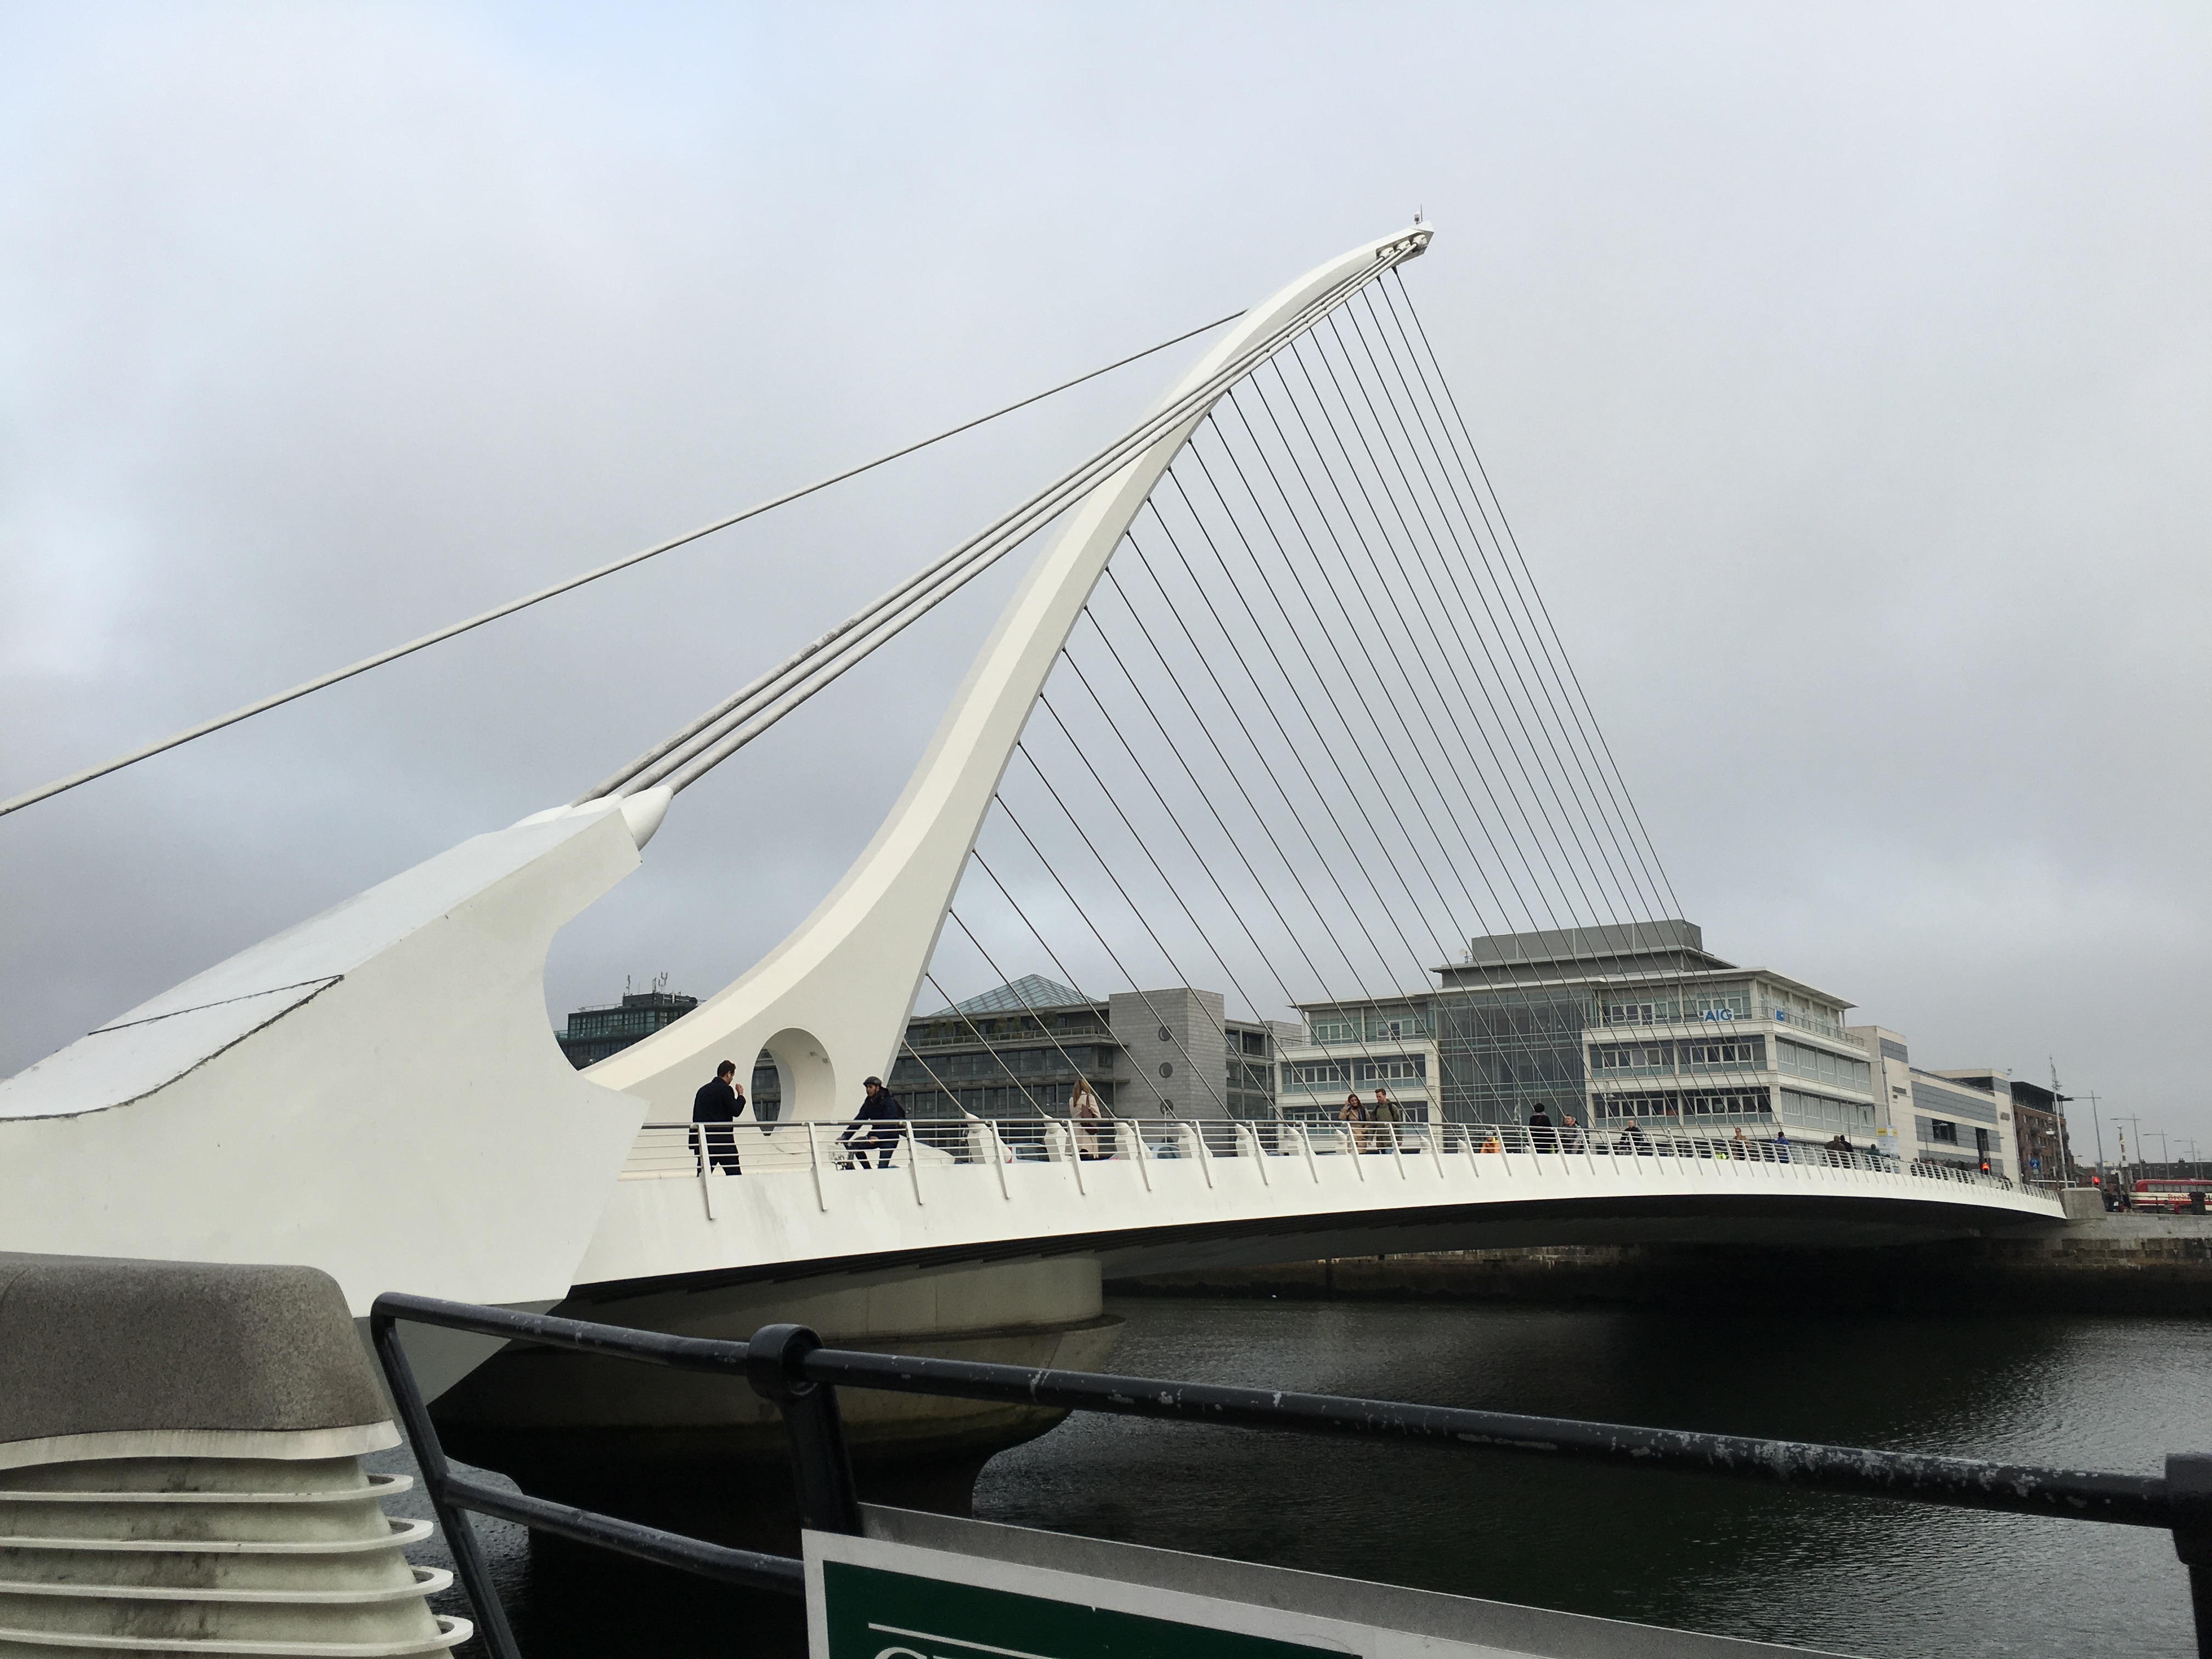
boat, bridge, city, ship, vehicle, mast, yacht, landmark, sailboat, sail, icon, watercraft, drawbridge, dublin, passenger ship, cable stayed bridge